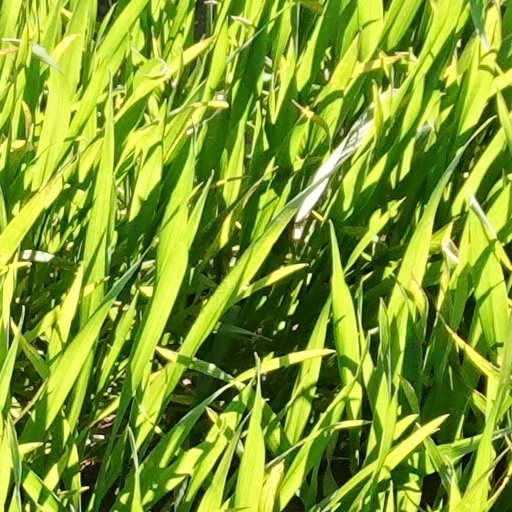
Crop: wheat